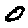
Label: 0